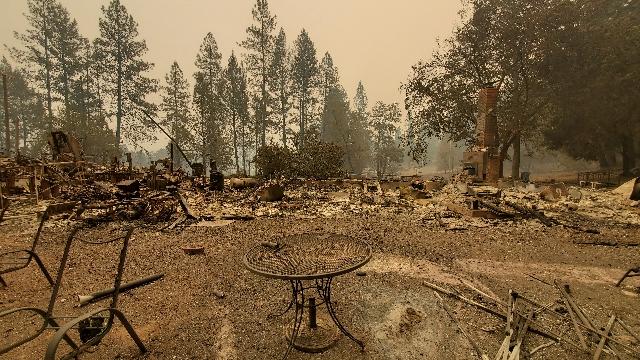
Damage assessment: destroyed